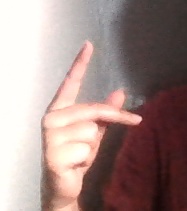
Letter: dha